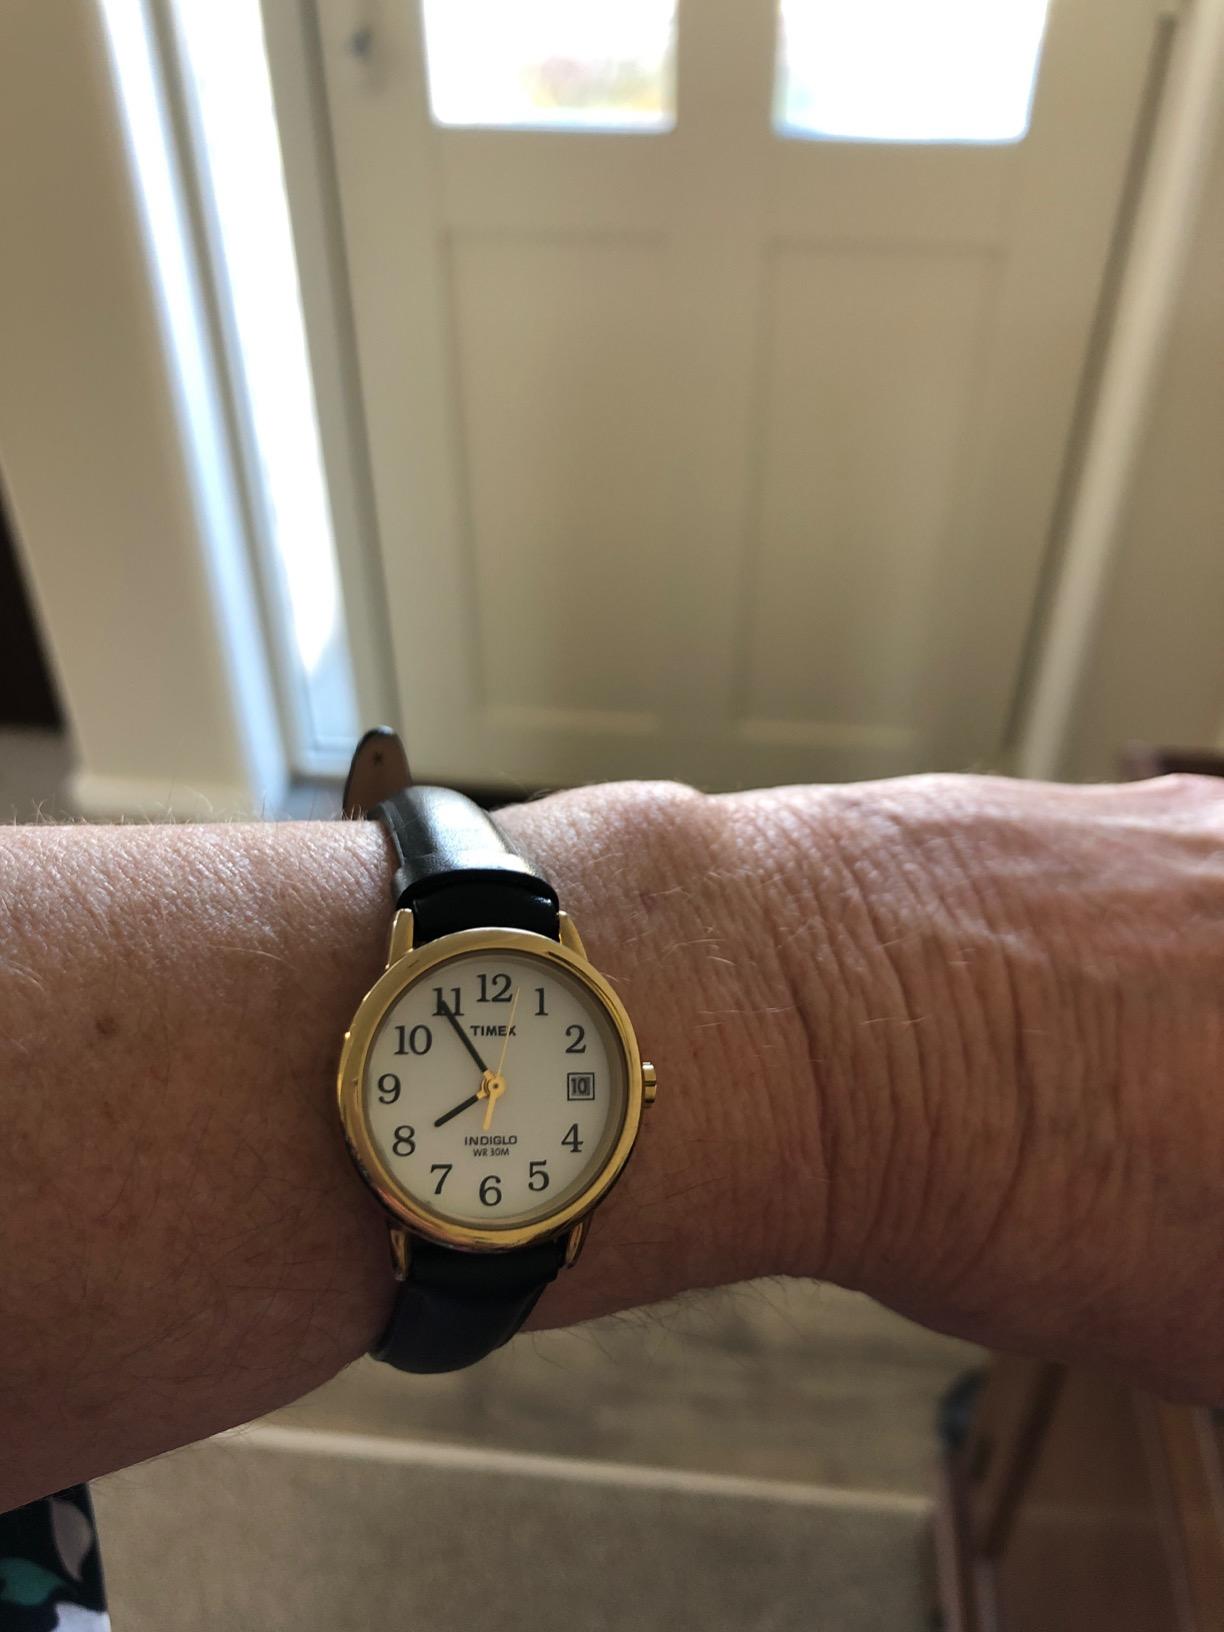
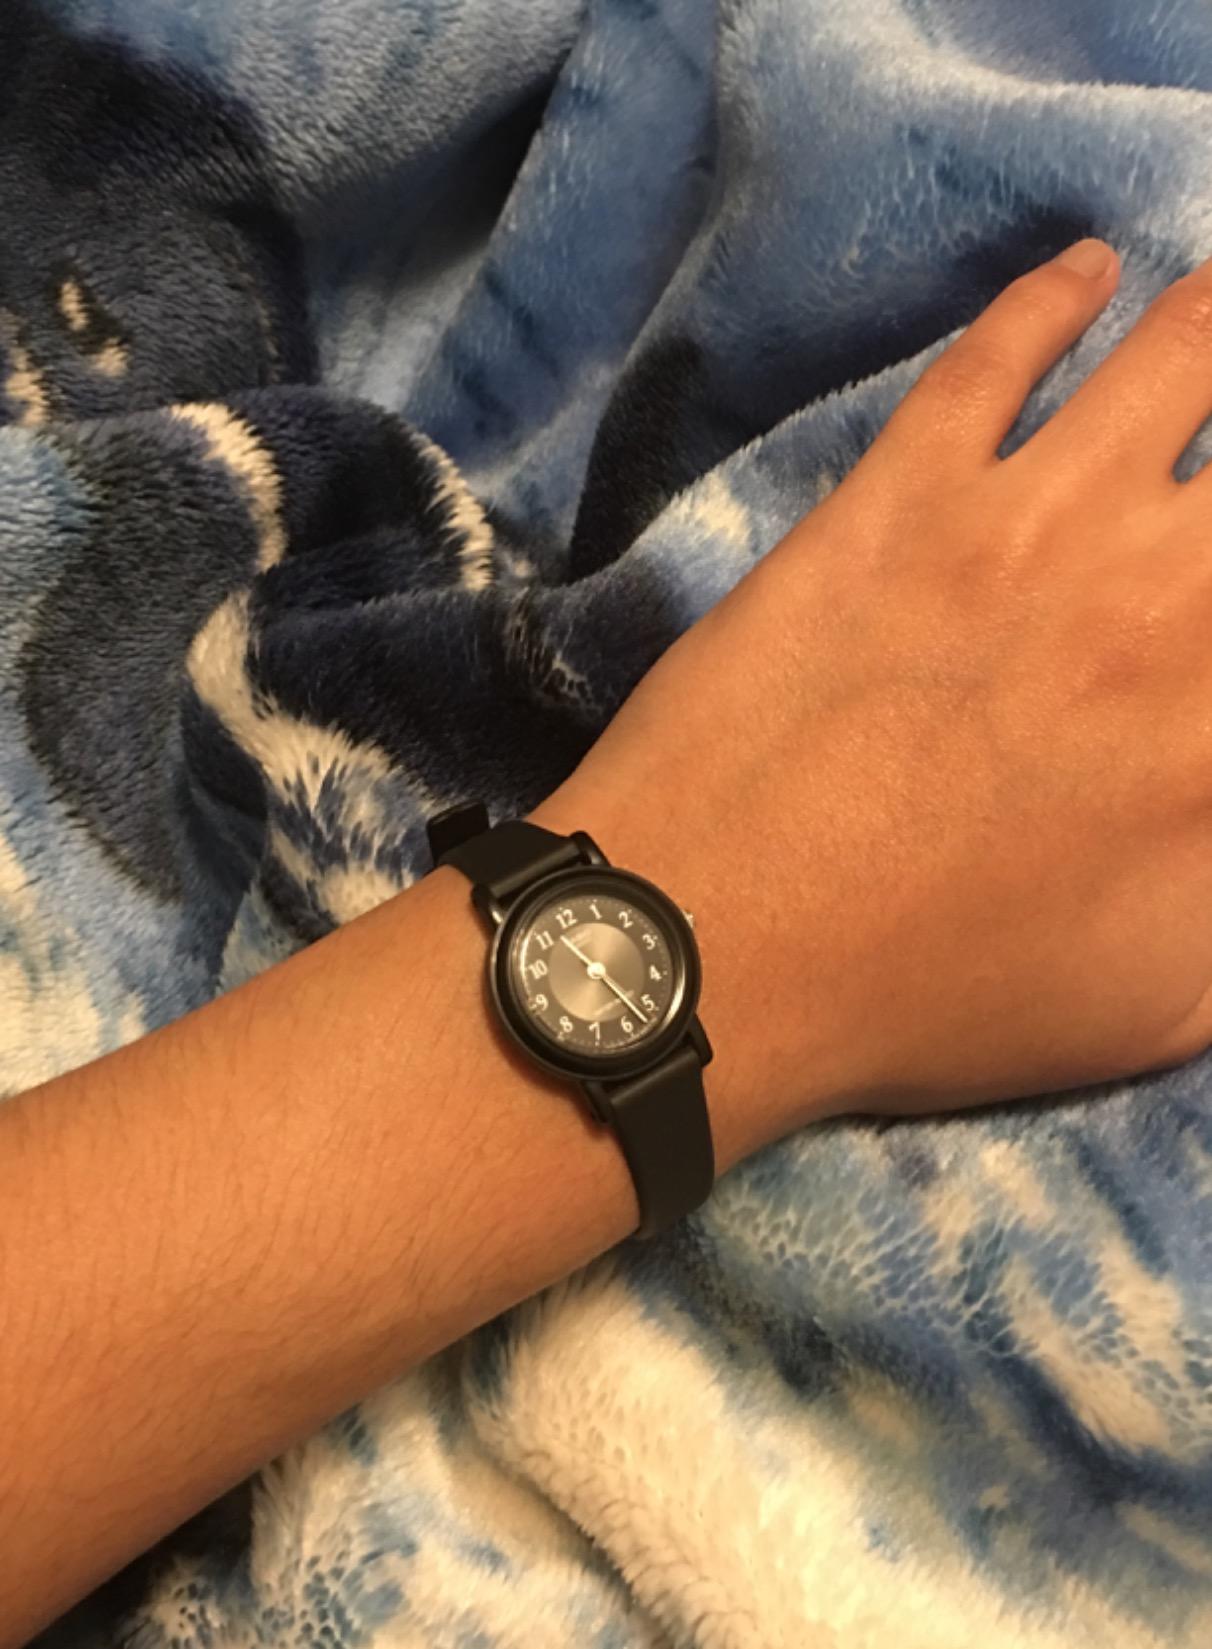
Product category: accessories_watch
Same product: no